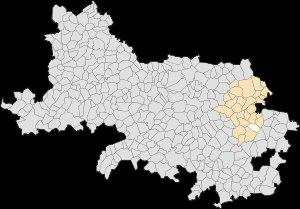
Villers-lès-Cagnicourt est une commune française située dans le département du Pas-de-Calais en région Hauts-de-France.